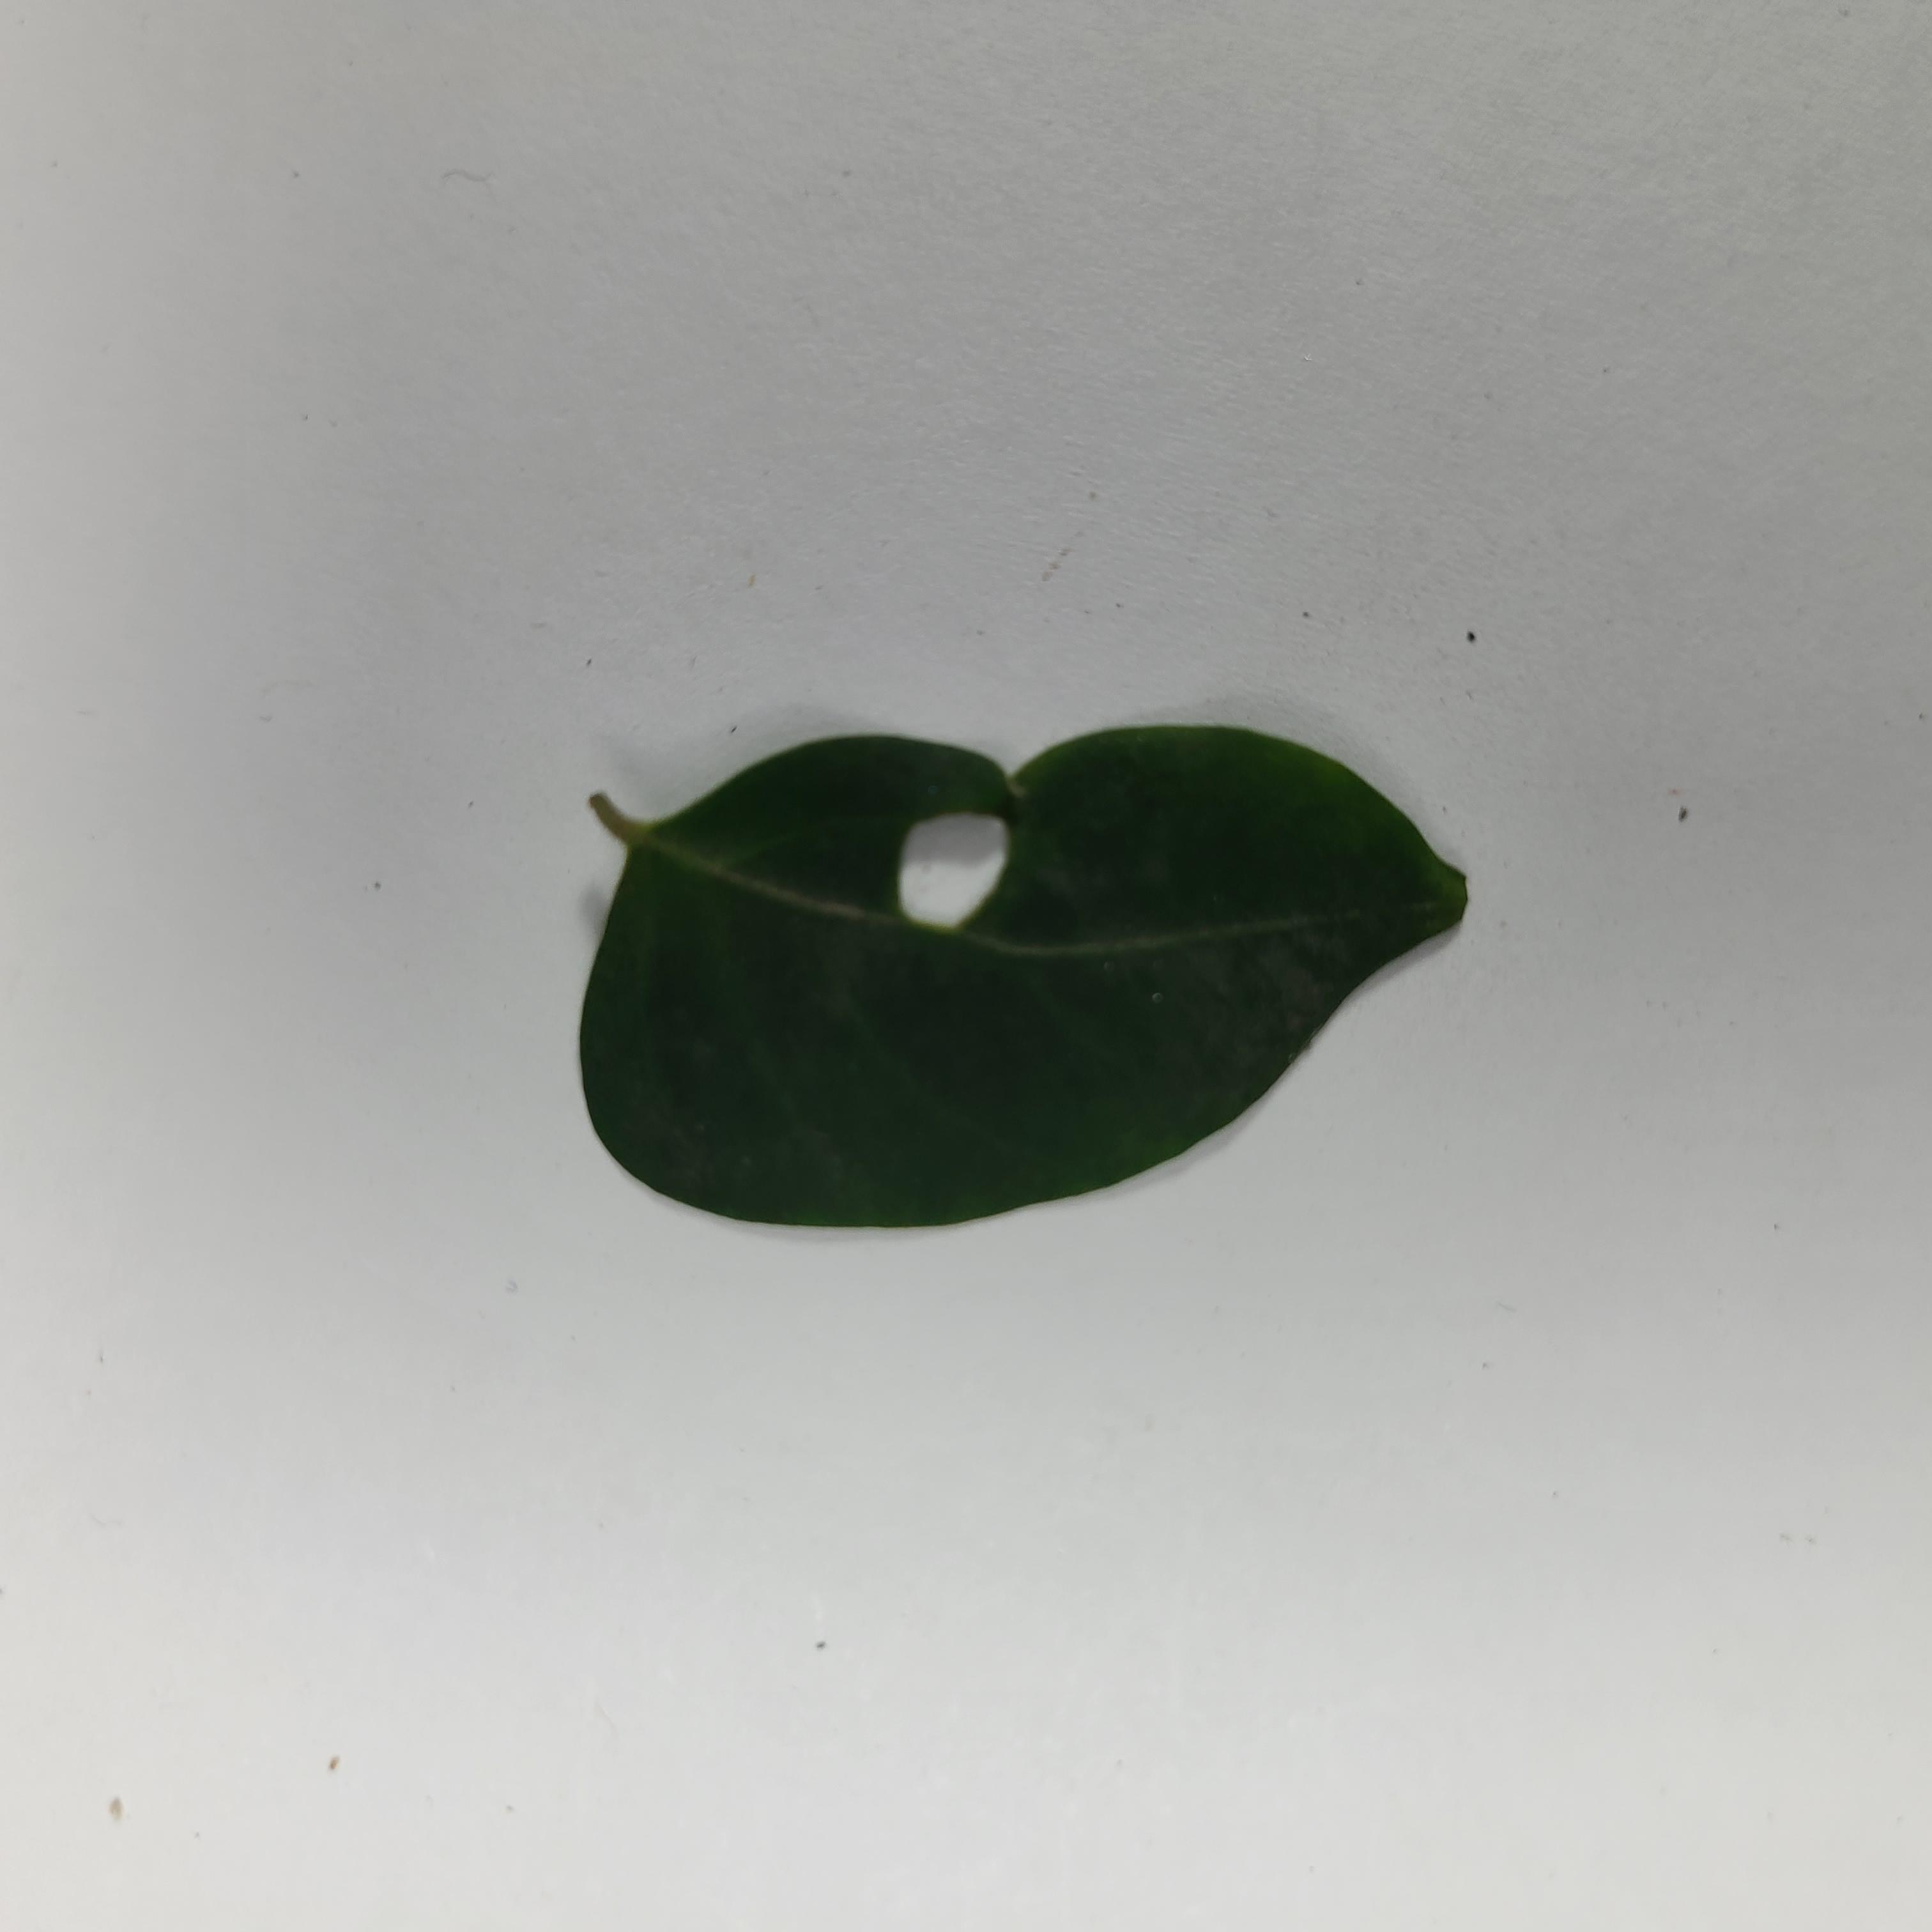
Label: Insect Hole leaves